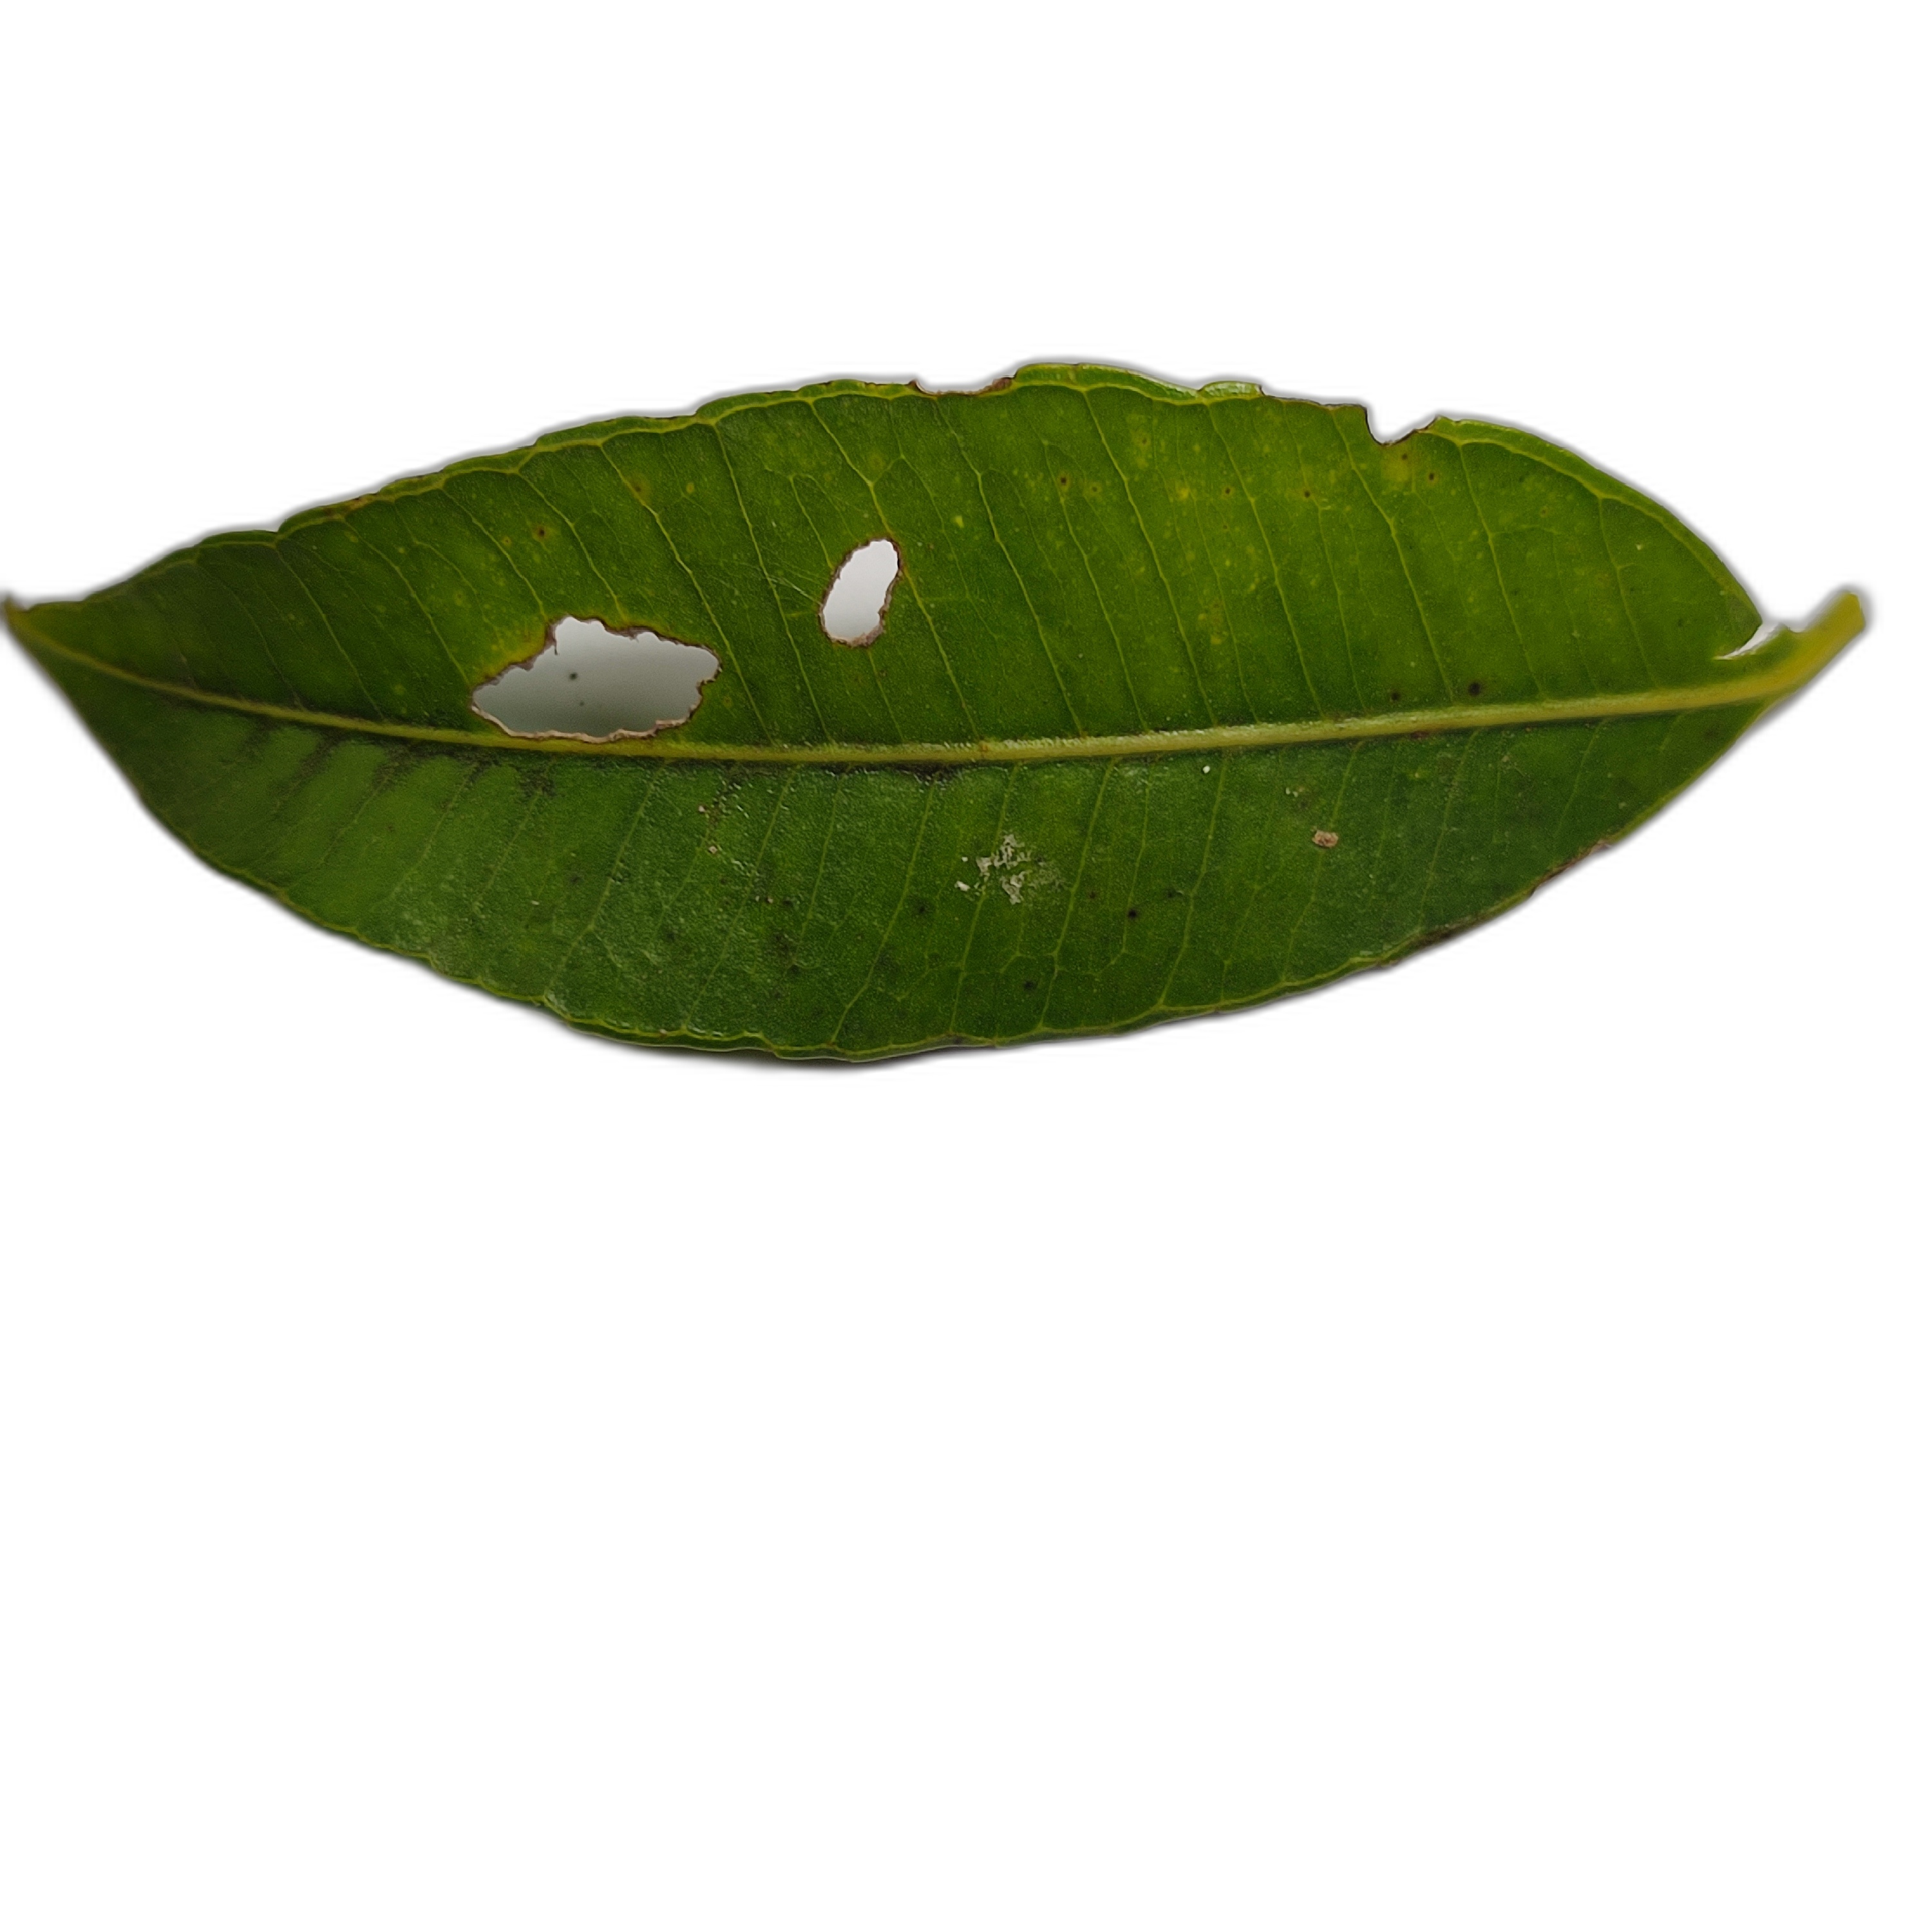
Label: not_healthy